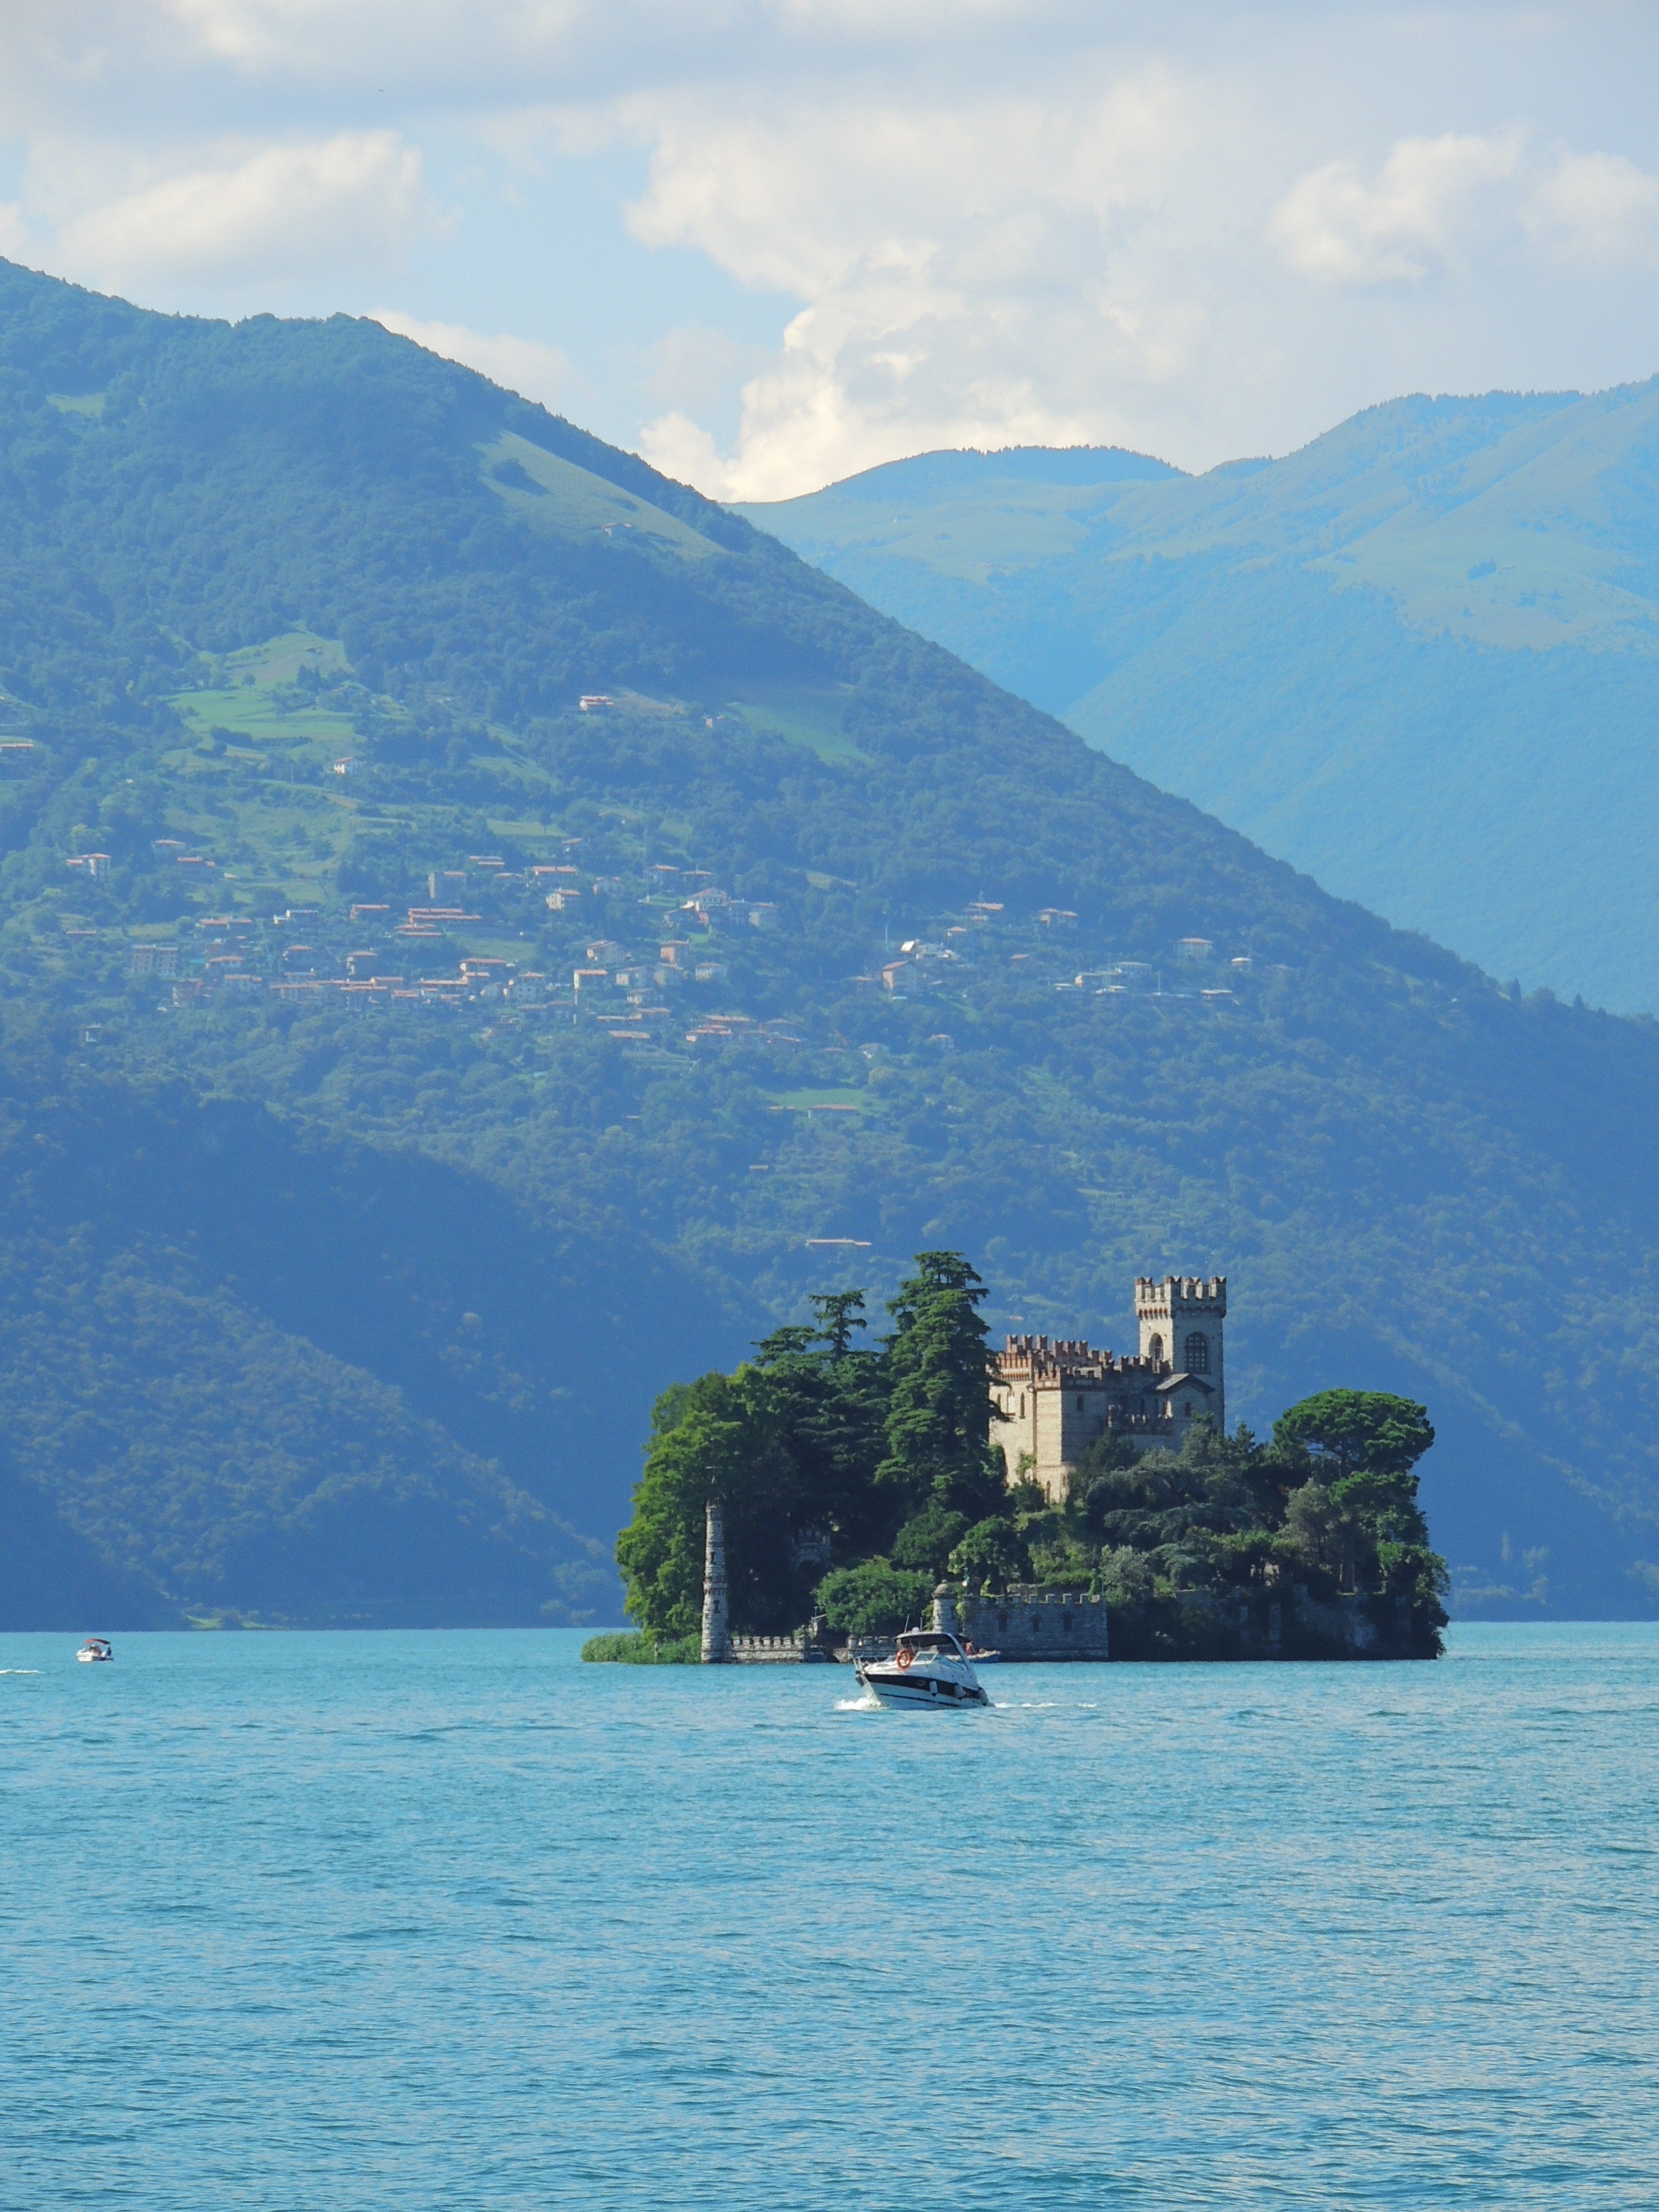
sea, coast, water, nature, mountain, lake, mountain range, summer, vacation, cliff, vehicle, bay, island, italy, fjord, reservoir, terrain, solar, body of water, landscapes, views, loch, cape, landform, geographical feature, mountainous landforms, lago diseo